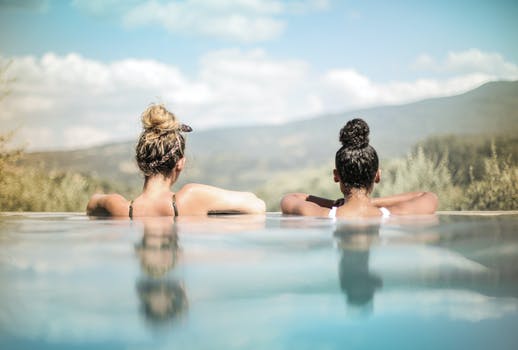
Label: No Watermark